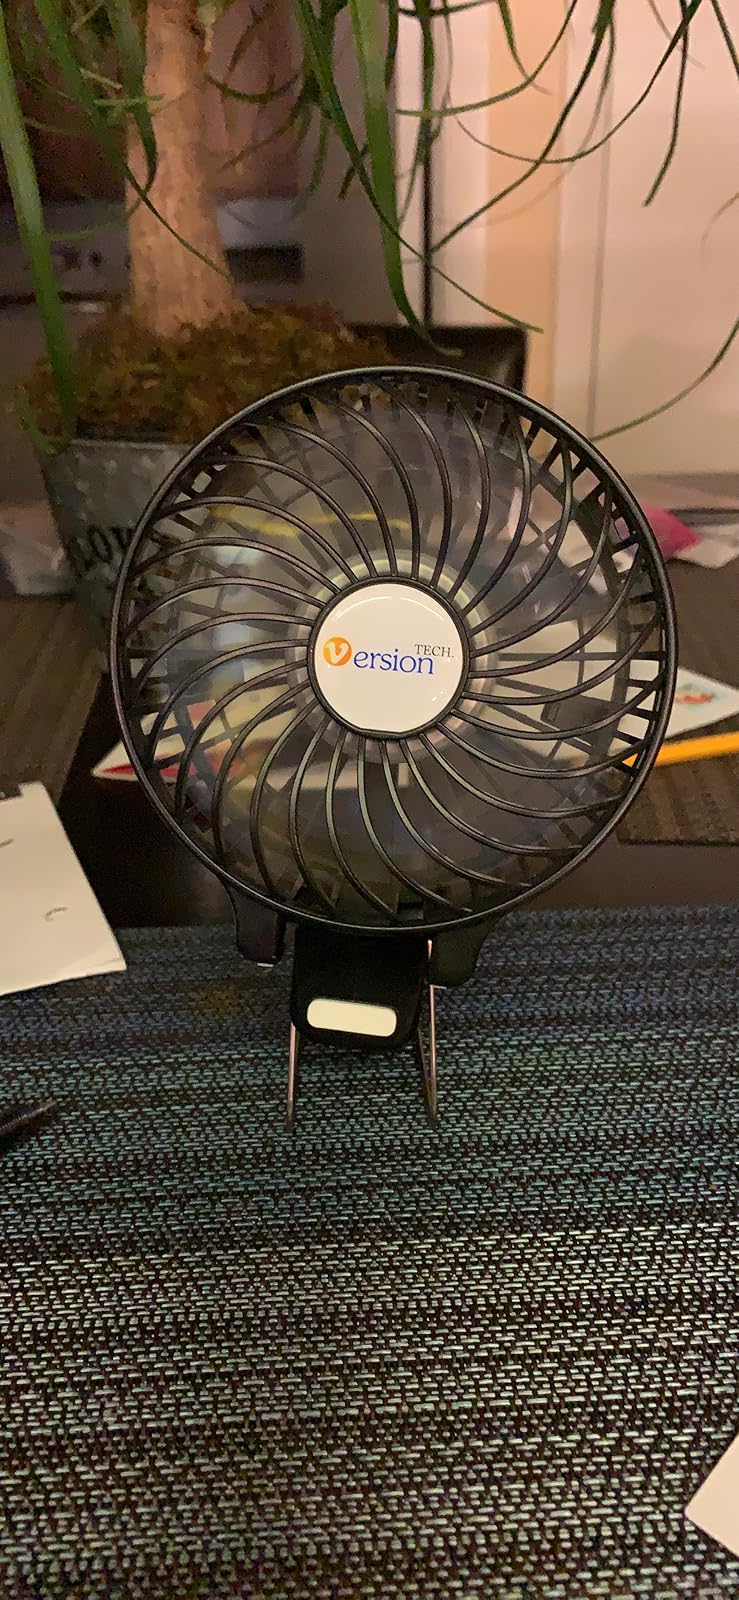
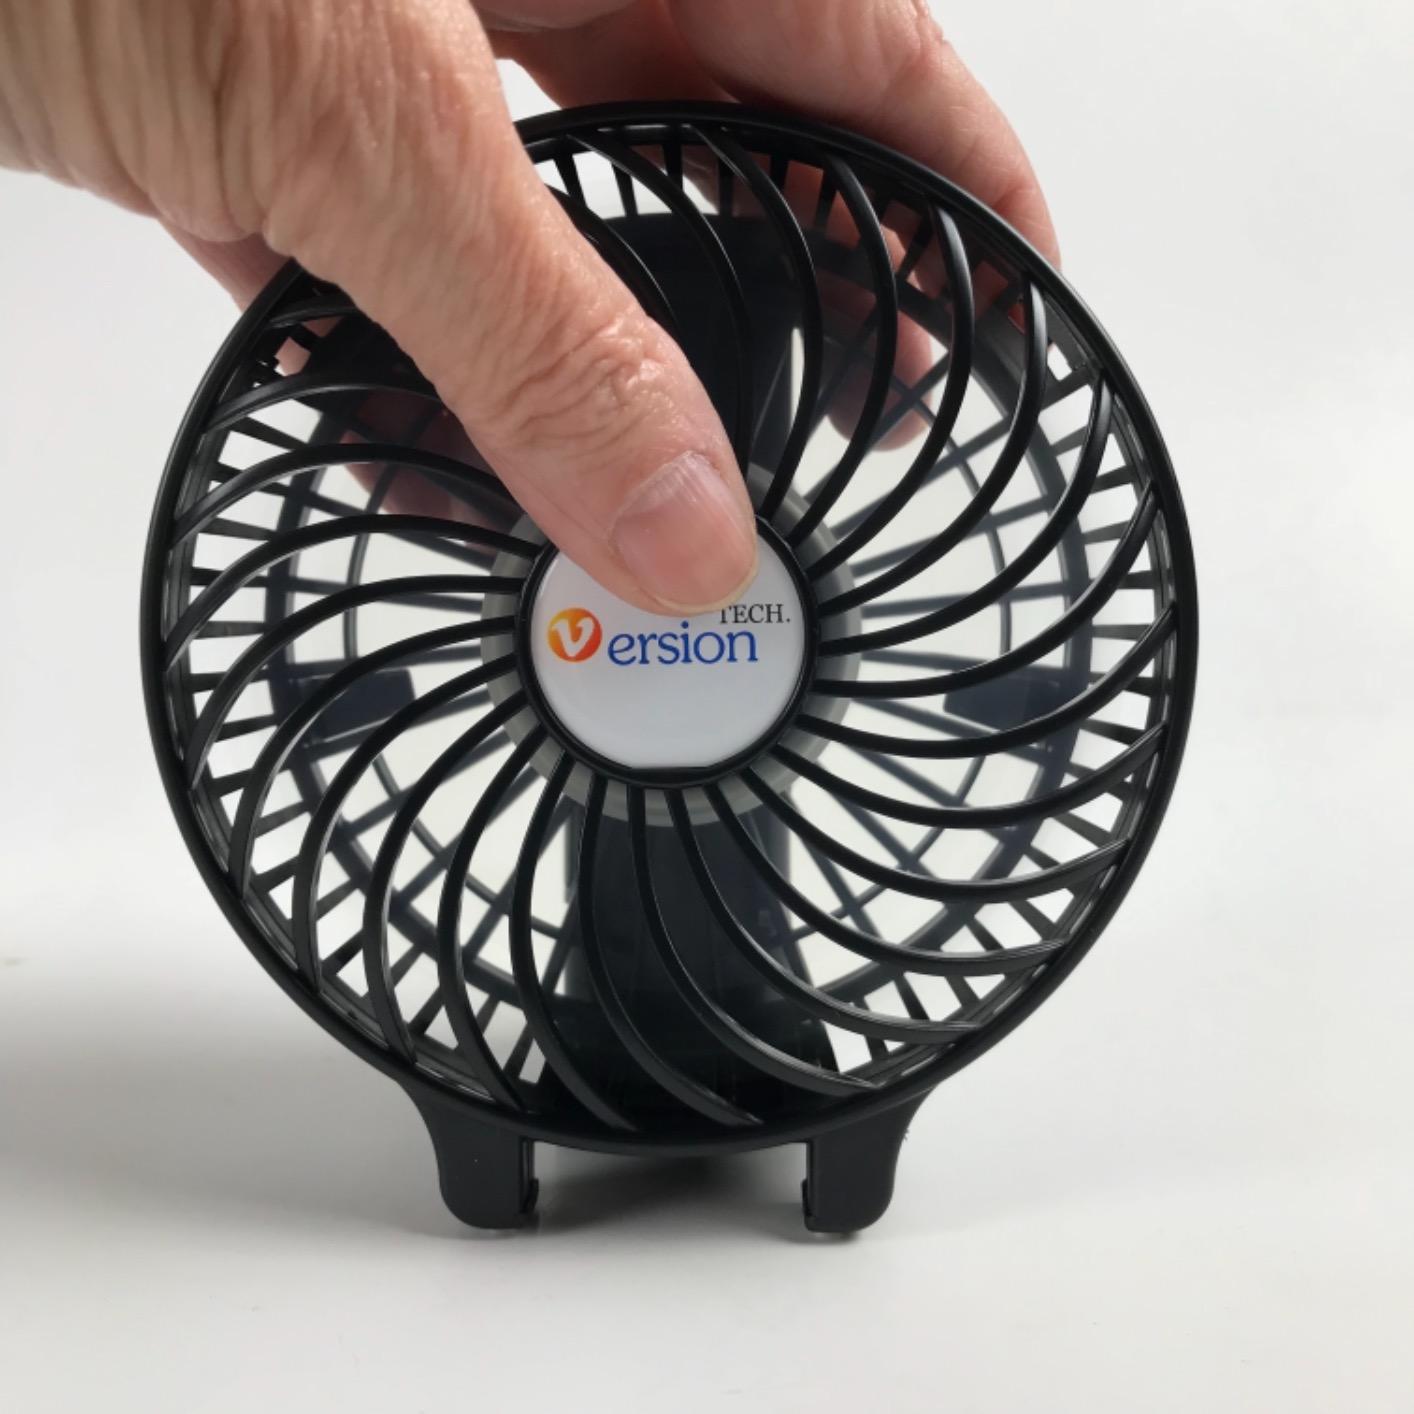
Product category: fan
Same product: yes